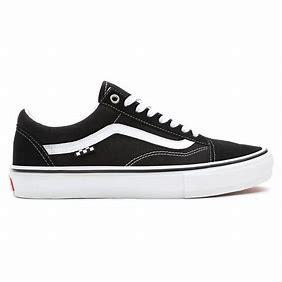
Brand: Vans
Model: Old Skool Skate